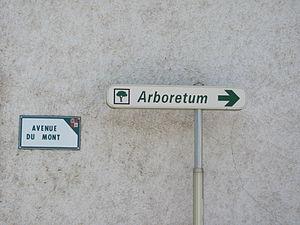
Beynost — prononcé /beno/ — est une commune française, située dans le département de l'Ain en région Auvergne-Rhône-Alpes, à environ 15 km de Lyon. Elle appartient à l'unité urbaine de Lyon ainsi qu'à la région naturelle de la Côtière.
L’arboretum de Beynost est un arboretum français situé à Beynost dans le département de l'Ain.